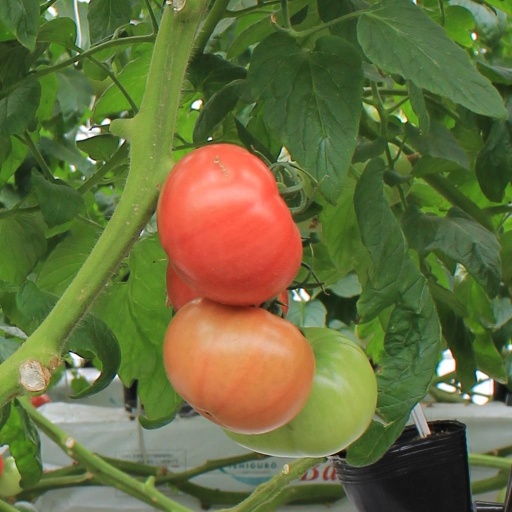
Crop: tomato